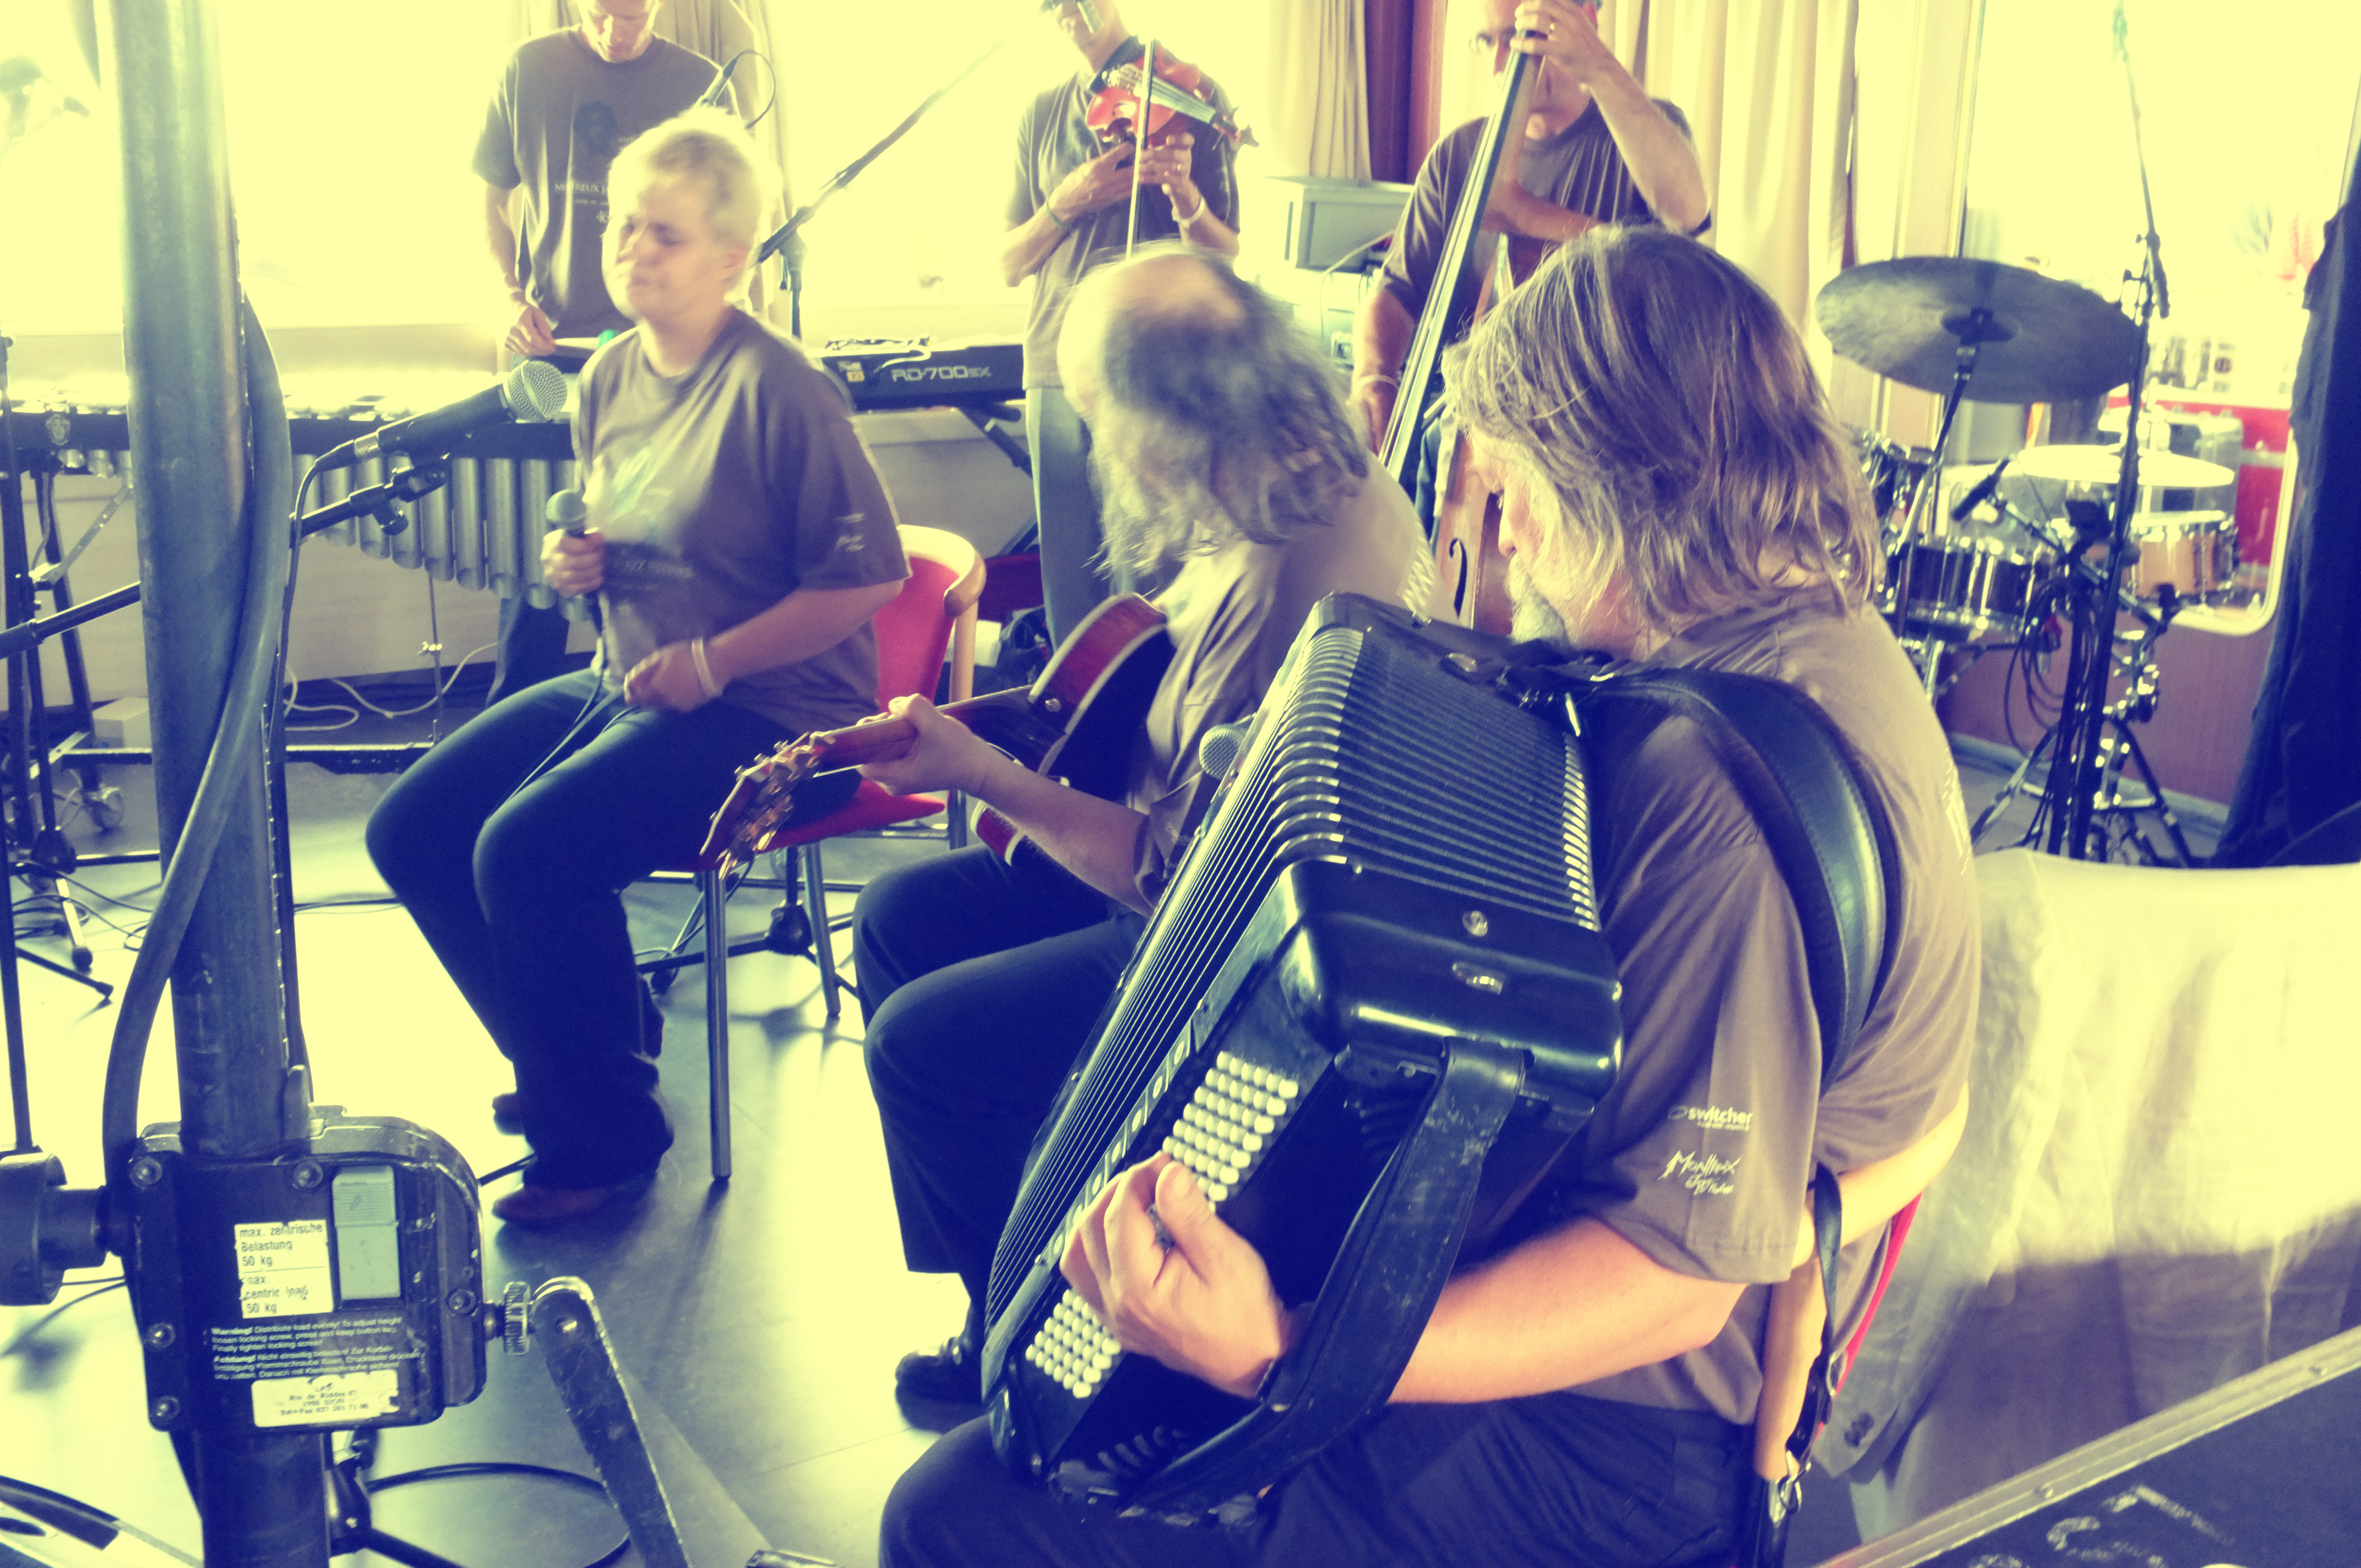
person, music, boat, street, urban, fujifilm, concert, musician, jazz, 2012, performance, x100, singing, switzerland, fuji, drums, drummer, entertainment, montreux, finepixx100, jazzboat, social group, musical ensemble